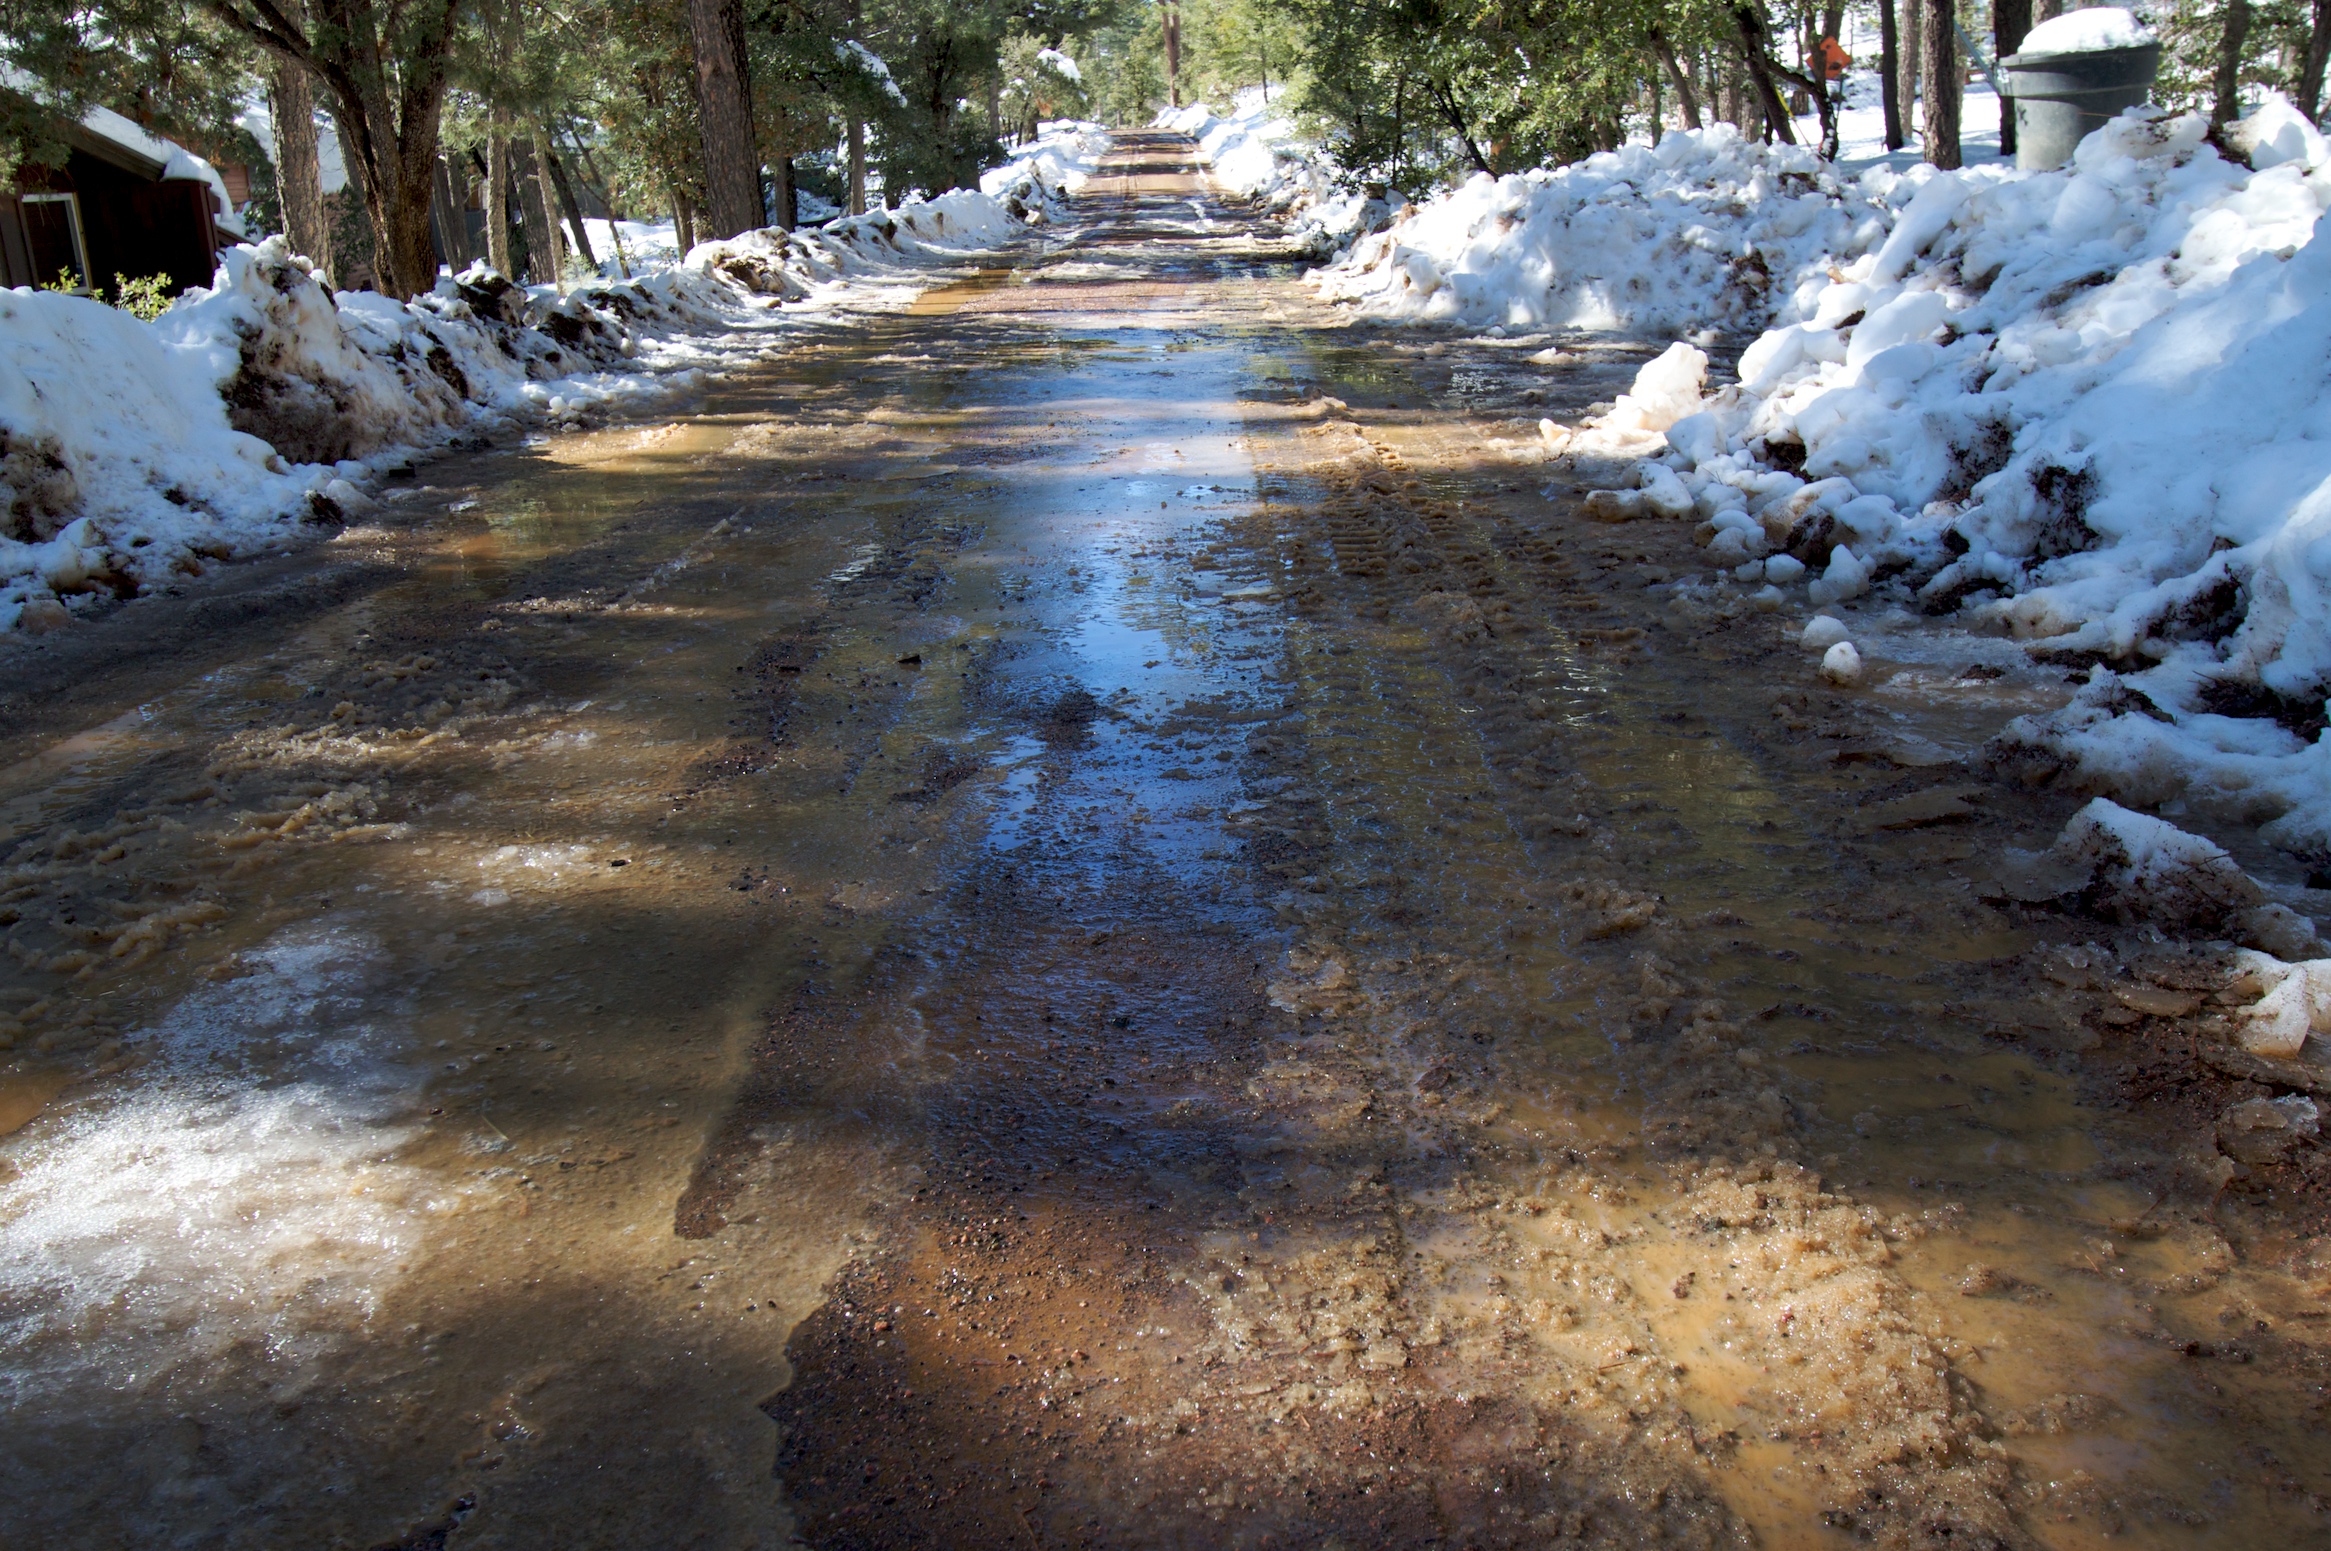
water, nature, creek, snow, winter, river, stream, ice, reflection, rapid, season, body of water, water feature, watercourse, freezing